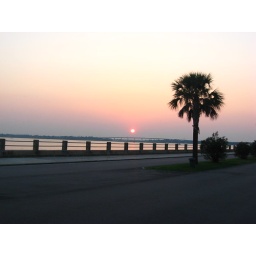
not a person or car in sight! wow! a bunch of people were below here fishing though.